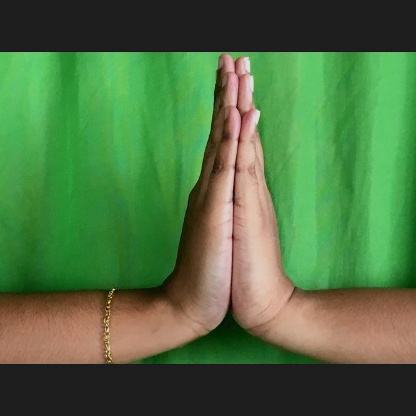
Mudra: Anjali